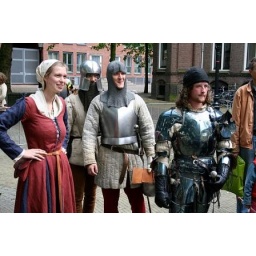
I wanted the girl mostly in this pic because of her simple clothes